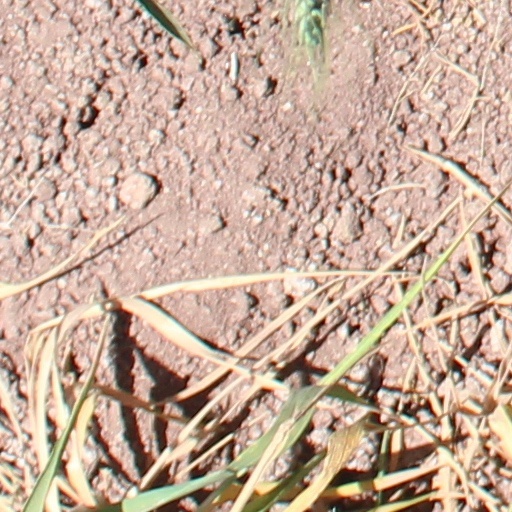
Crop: wheat